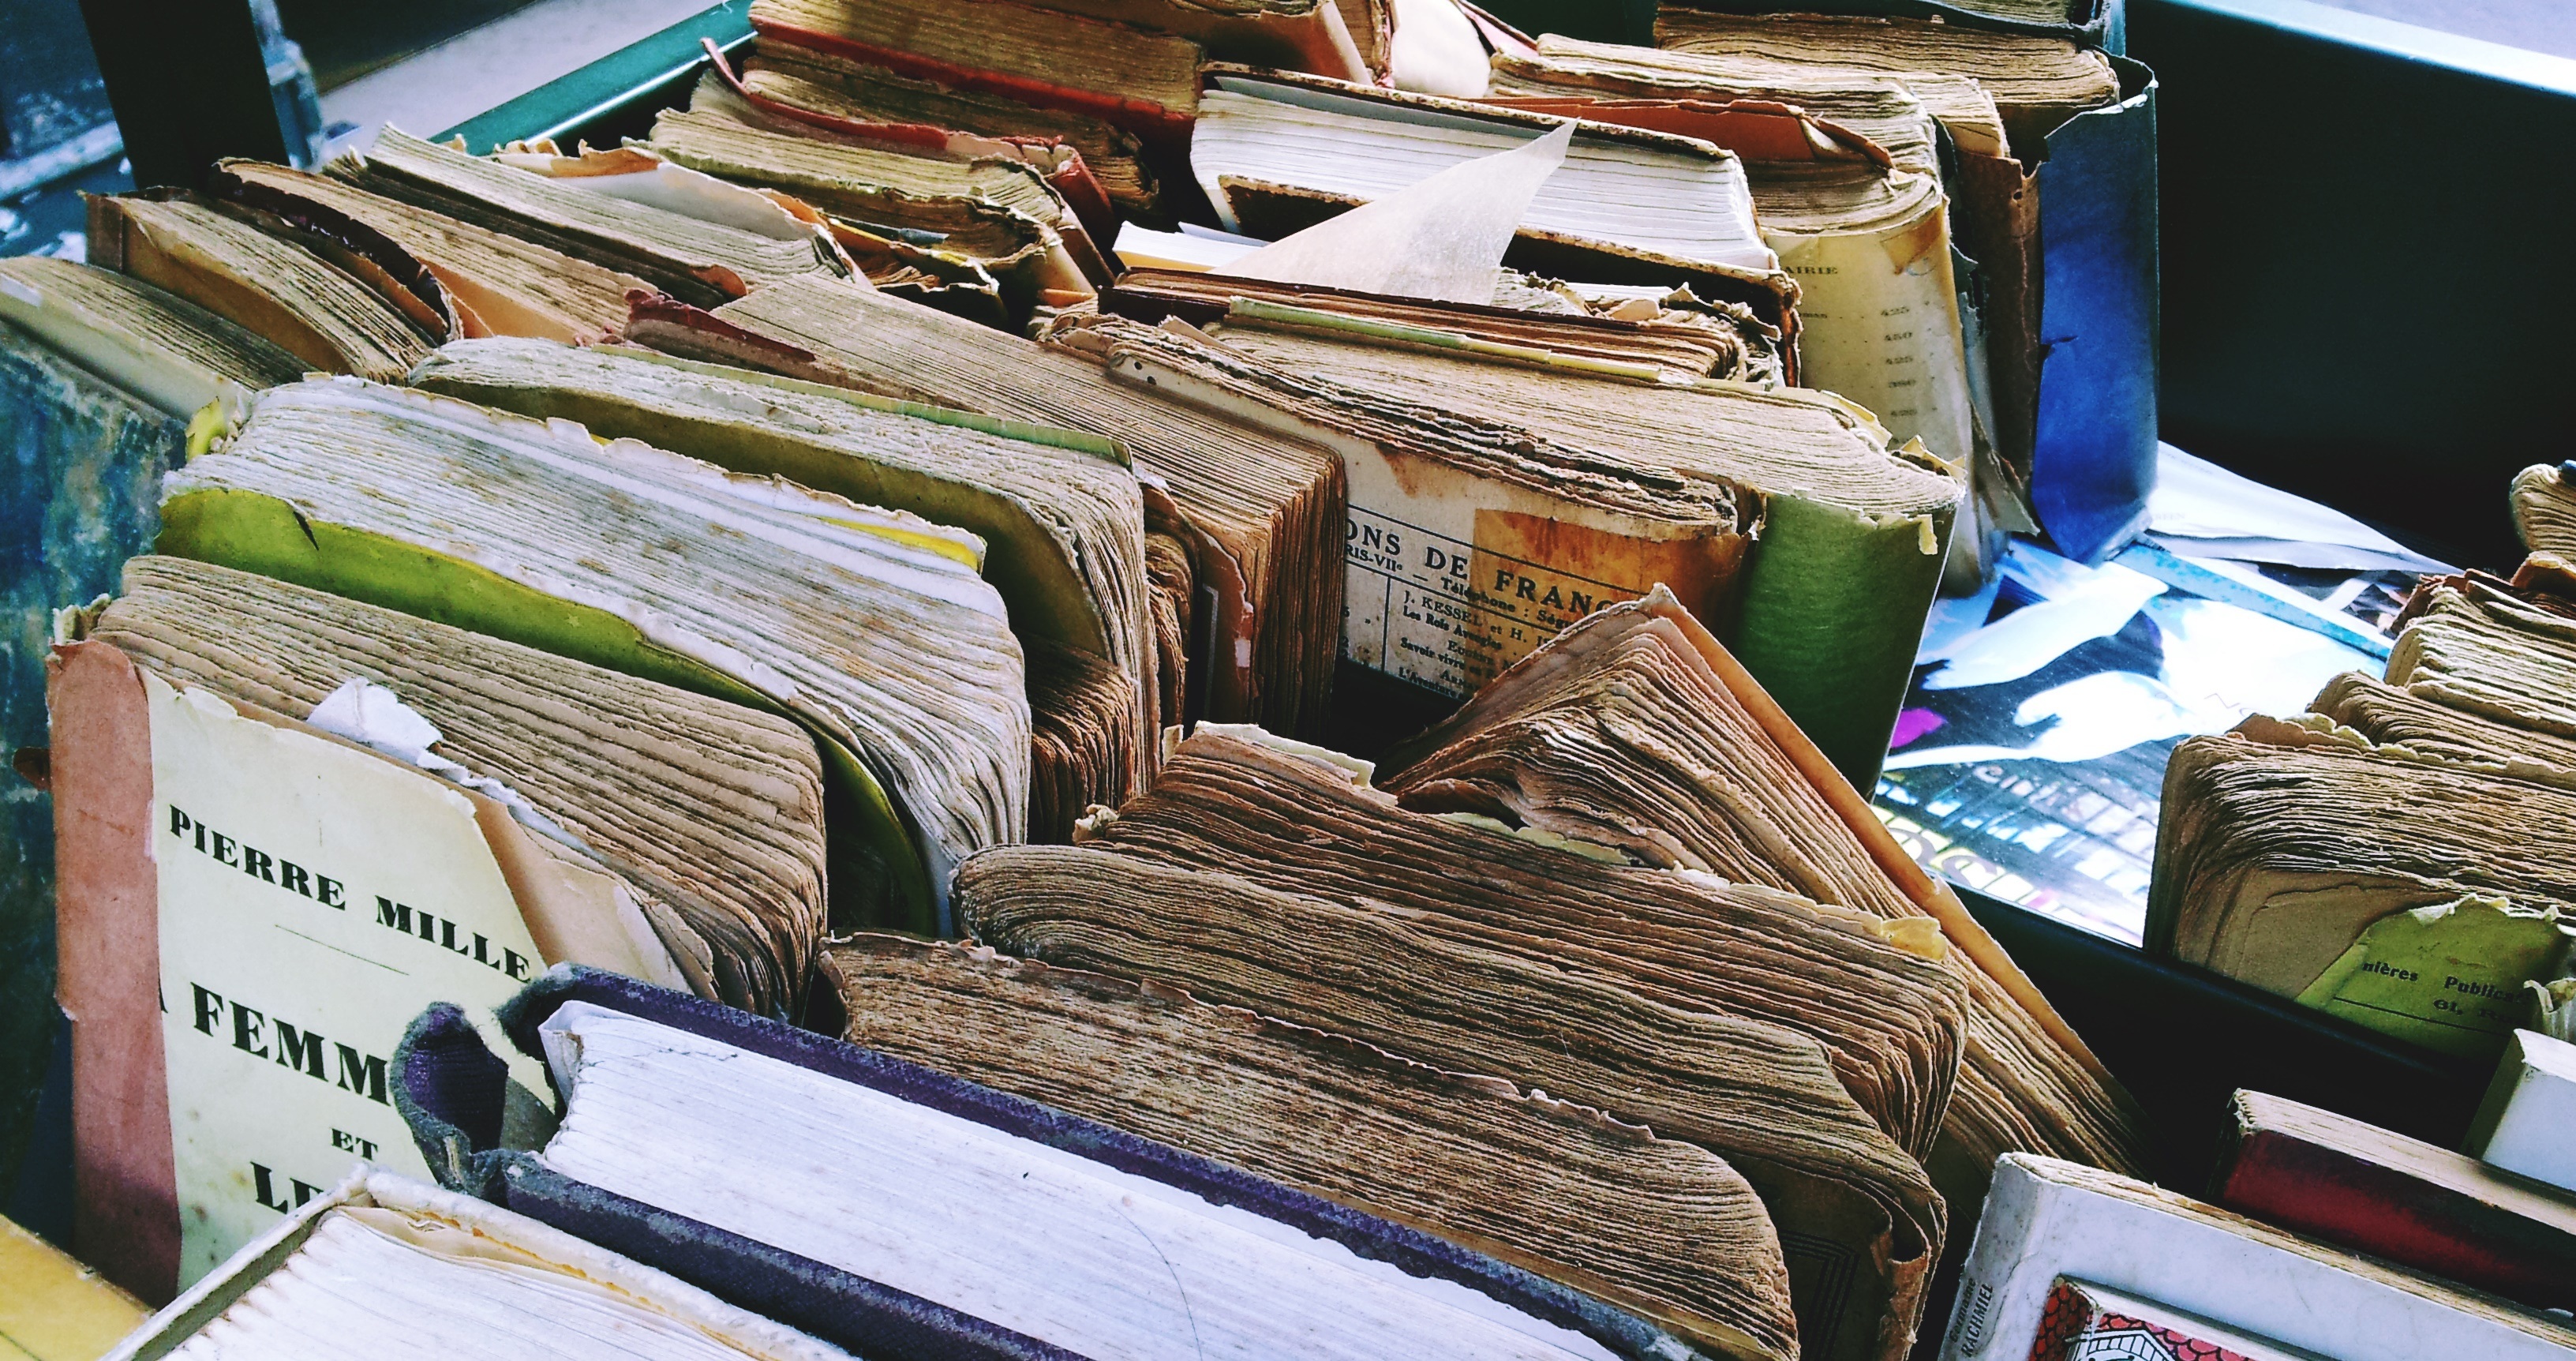
wood, old book, art, books, flea market, scrap, antiquarian, antiquariat, used books, old books, book market